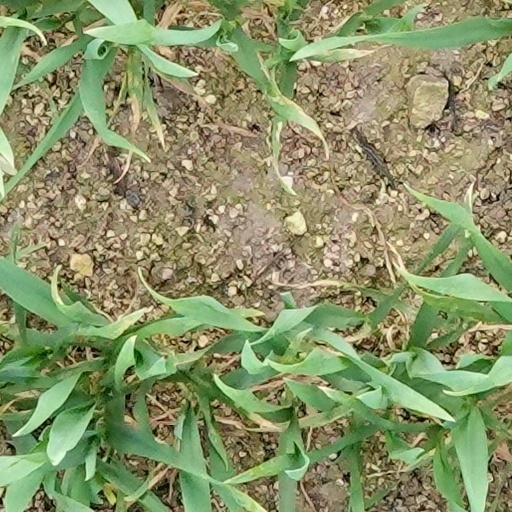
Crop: wheat